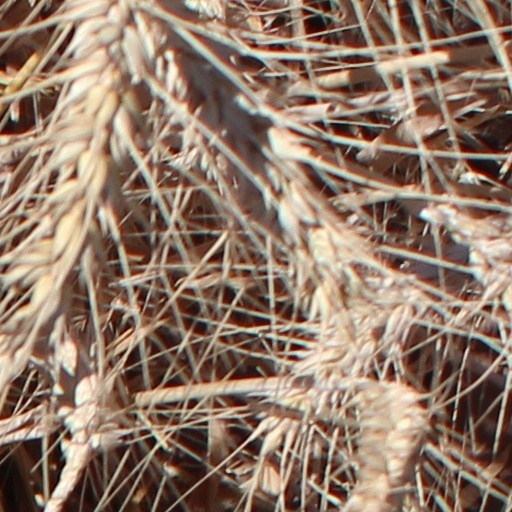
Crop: wheat